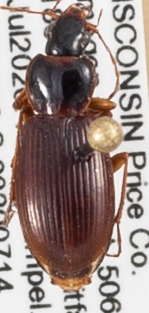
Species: Synuchus impunctatus
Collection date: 2020-07-14
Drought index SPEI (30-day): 0.394
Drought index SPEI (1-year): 1.314
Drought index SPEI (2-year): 2.09